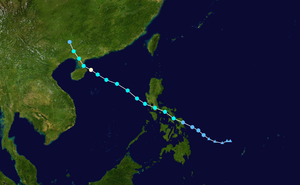
La saison cyclonique 2013 n'a pas de date spécifique de début ou de fin selon la définition de l'Organisation météorologique mondiale. Cependant, les cyclones tropicaux dans ce bassin montrent un double pic d'activité en mai et en novembre. Les vents dans le Pacifique ne sont pas enregistrés sur une minute mais sur dix minutes.